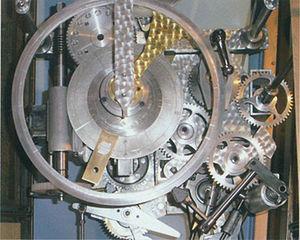
Mécanisme d'un planétaire
Gresswiller est une commune française située dans le département du Bas-Rhin, en région Grand Est.